Kate Duncan (furniture maker)

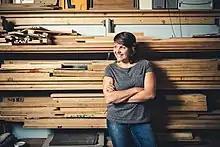
Canadian furniture maker Kate Duncan

Duncan describes her works as “heirloom-quality furniture” that is made to last. She focuses on simple manufacturing and joinery techniques to produce furniture rooted in traditional woodwork, rather than being design-forward. She cites the Brutalist architecture movement as an influence on her furniture designs.